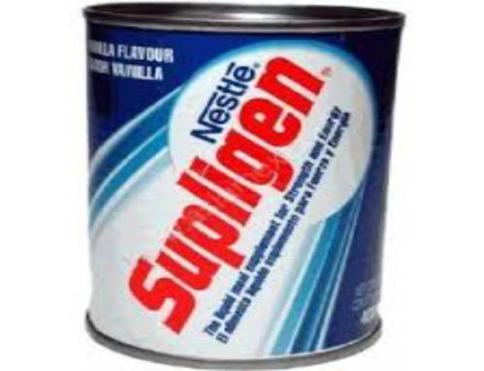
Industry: Food